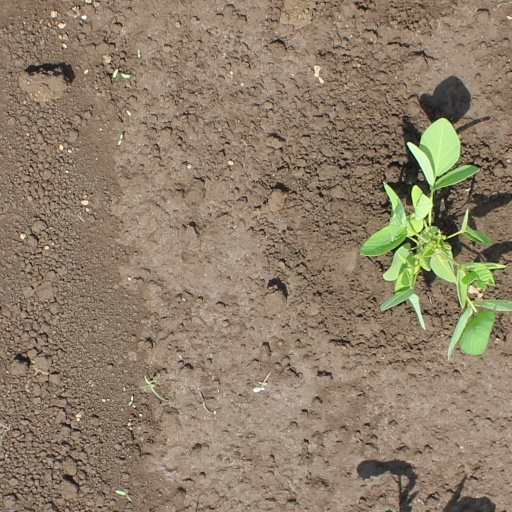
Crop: soybean